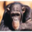
Label: chimpanzee